Marouane Chamakh

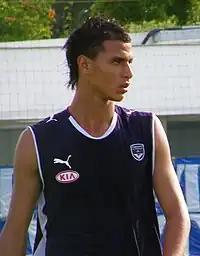
Chamakh during a 2009 training session with Bordeaux

Following the departure of Gomes, Bordeaux hired rookie manager Laurent Blanc ahead of the 2007–08 season. Chamakh has stated on several occasions that Blanc was an important figure in his development as a footballer. However, when Blanc first arrived to the club, Chamakh struggled to earn meaningful minutes because Blanc preferred David Bellion, a new recruit. His playing time up front was further hampered by the arrival of striker Fernando Cavenaghi, who had a prolific season scoring 15 goals in only 23 appearances. Due to Cavenaghi's emergence, Chamakh was used as a target man and scored four goals, his lowest output since becoming a professional. In the 2008–09 season, Chamakh was relegated to appearing as a substitute for the first half of the campaign. However, on 21 December 2008, Chamakh convinced Blanc to change his mind. With Bordeaux trailing 3–0 against Monaco, Chamakh appeared as a substitute and, within minutes on the field, scored a goal. Following a goal from Alou Diarra to make the match 3–2, Chamakh equalized three minutes from time and, two minutes later, Cavenaghi netted the game-winner to give Bordeaux a 4–3 victory. Following the winter break, Blanc decided to use both Chamakh and Cavenaghi in the attack with influential playmaker Yoann Gourcuff acting in support. It was the former who developed a consistent partnership with Gourcuff, and Chamakh responded by scoring eight league goals in the second half of the season. On 30 May 2009, Bordeaux sealed their first league title since the 1998–99 season after defeating Caen 1–0 at the Stade Chaban-Delmas. Chamakh played the entire match. The club also won the Coupe de la Ligue, completing the league and league cup double.